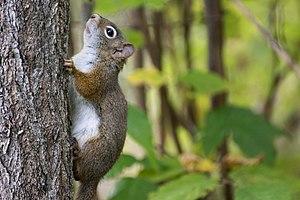
Un écureuil sur un tronc le long de la rivière du Moulin, à l'est de Chicoutimi, Québec, Canada.